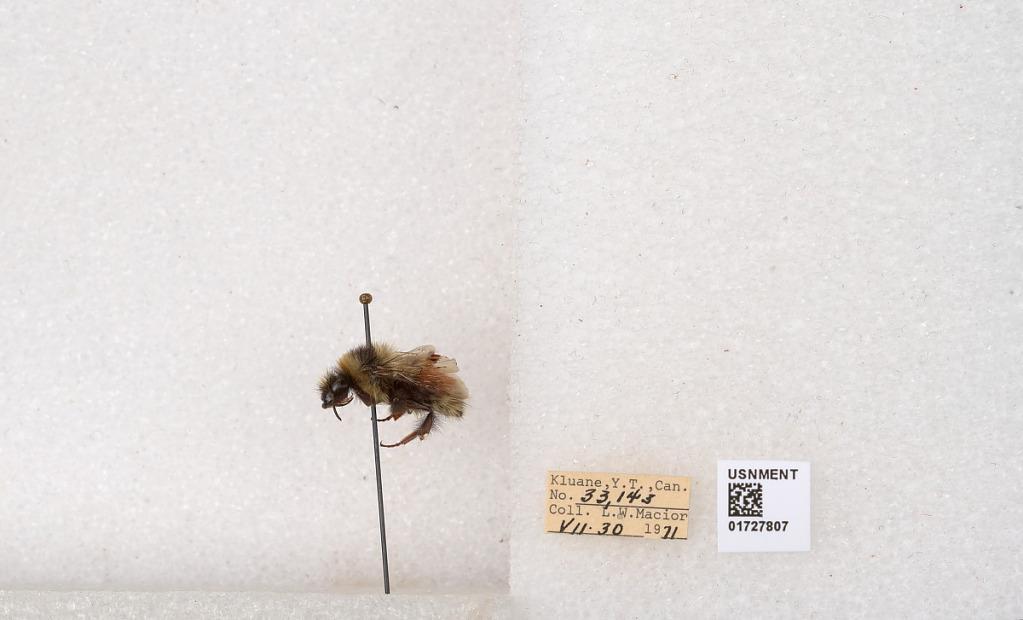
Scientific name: Bombus (Pyrobombus) sylvicola Kirby
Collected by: L. Macior
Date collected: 1971-7-30
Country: Canada
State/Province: Yukon Teritory
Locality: Kluane National Park and Reserve
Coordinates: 60.7493, -139.504